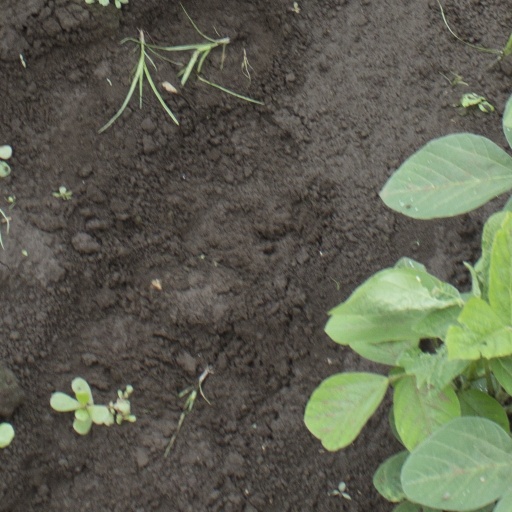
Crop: soybean